Cloud feedback

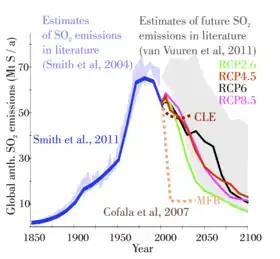
Early 2010s estimates of past and future anthropogenic global sulfur dioxide emissions, including the Representative Concentration Pathways. While no climate change scenario may reach Maximum Feasible Reductions (MFRs), all assume steep declines from today's levels. By 2019, sulfate emission reductions were confirmed to proceed at a very fast rate.

High cloud feedback is defined as the change in radiative flux due to the response of high altitude clouds to warming. High clouds refer to clouds with a top pressure lower than 440 hPa (i.e. cloud tops above ~6500m) and include cirrus type clouds as well as cumulonimbus. The high cloud feedback is one part of the total cloud feedback which is an important variable in the climate system. The cloud feedback is the reason for a large part of the uncertainty in today's climate models and has a larger intermodel spread than any other radiative feedback.